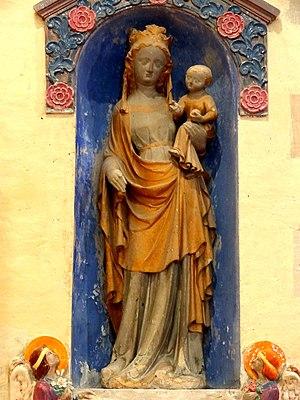
Vierge à l'Enfant, deuxième quart XIVe siècle.
L'église Sainte-Madeleine est une église catholique paroissiale située à Trie-Château, commune du Vexin français, dans le département français de l'Oise et la région Hauts-de-France. Organisée tout en longueur, elle se compose d'un narthex roman tardif des années 1160 ; d'une nef unique romane des alentours de 1100 ; et d'un chœur gothique de deux travées d'une centaine d'années plus récent. Le narthex, avec sa façade à la décoration exubérante, et son ancien portail latéral nord également richement décoré, constitue l'une des œuvres romanes les plus extravagantes dans le Vexin. Il est souvent comparé au croisillon nord de l'église Saint-Étienne de Beauvais. Or, seulement le rez-de-chaussée est authentique, exceptés certains éléments abîmés refaits pratiquement à l'identique au cours de la restauration des années 1860/67. Les parties hautes sont une création néo-romane imaginée par l'architecte Aymar Verdier. À l'intérieur, le narthex a été remanié, ou bien n'a jamais été achevé, car il n'est pas voûté, et des doutes sont permis que cela ait jamais été le cas.